Alain Jouffroy

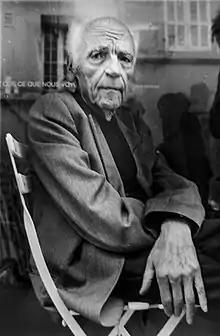
Alain Jouffroy in April 2010

Jouffroy was born near Parc Montsouris, Paris. He was the first advocate of an Art Strike and formed the L'Union des Ecrivains during the strikes of May 1968 in France with Jean-Pierre Faye. He was also a great influence on the Zanzibar Group—part of the French new wave who took part in the Paris demonstrations at this time.